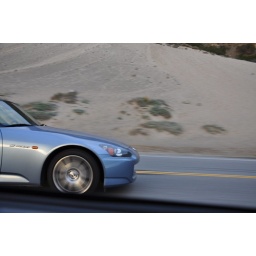
in front of that crazy sand hill thing on PCH between malibu and oxnard